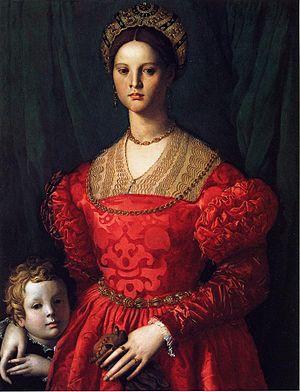
Gracia Nasi ou Beatriz de Luna, ou Doña Gracia, née le 20 juin 1510 à Lisbonne et morte le 3 novembre 1569, est une figure de la Renaissance, qui géra une immense fortune familiale et prêta de l'argent aux rois, tout en venant activement en aide aux Juifs persécutés à travers l'Europe.